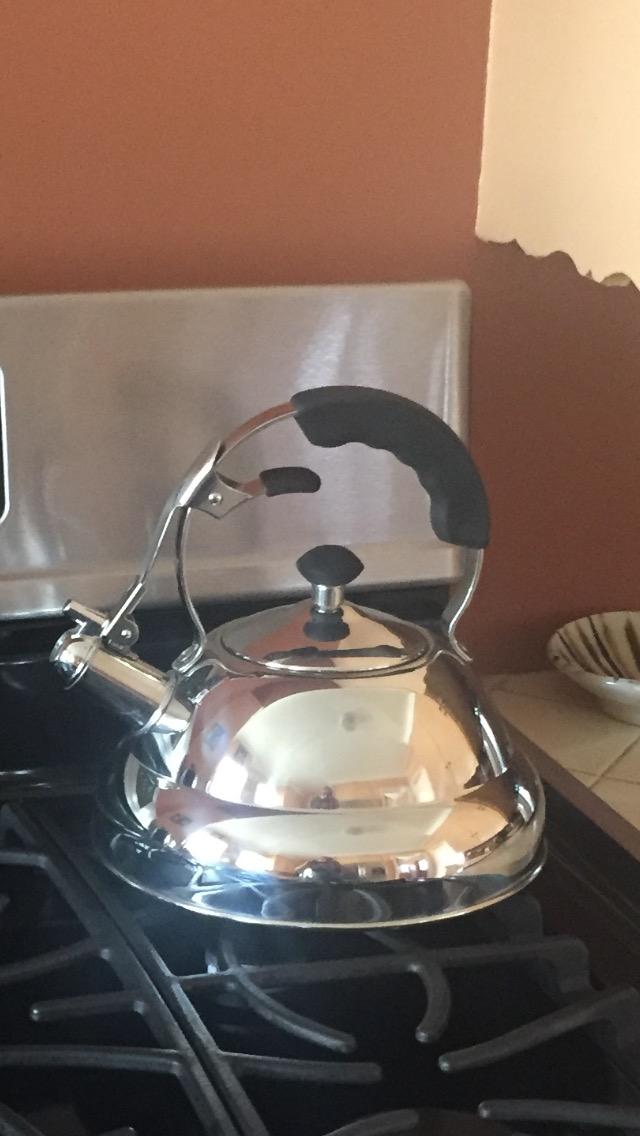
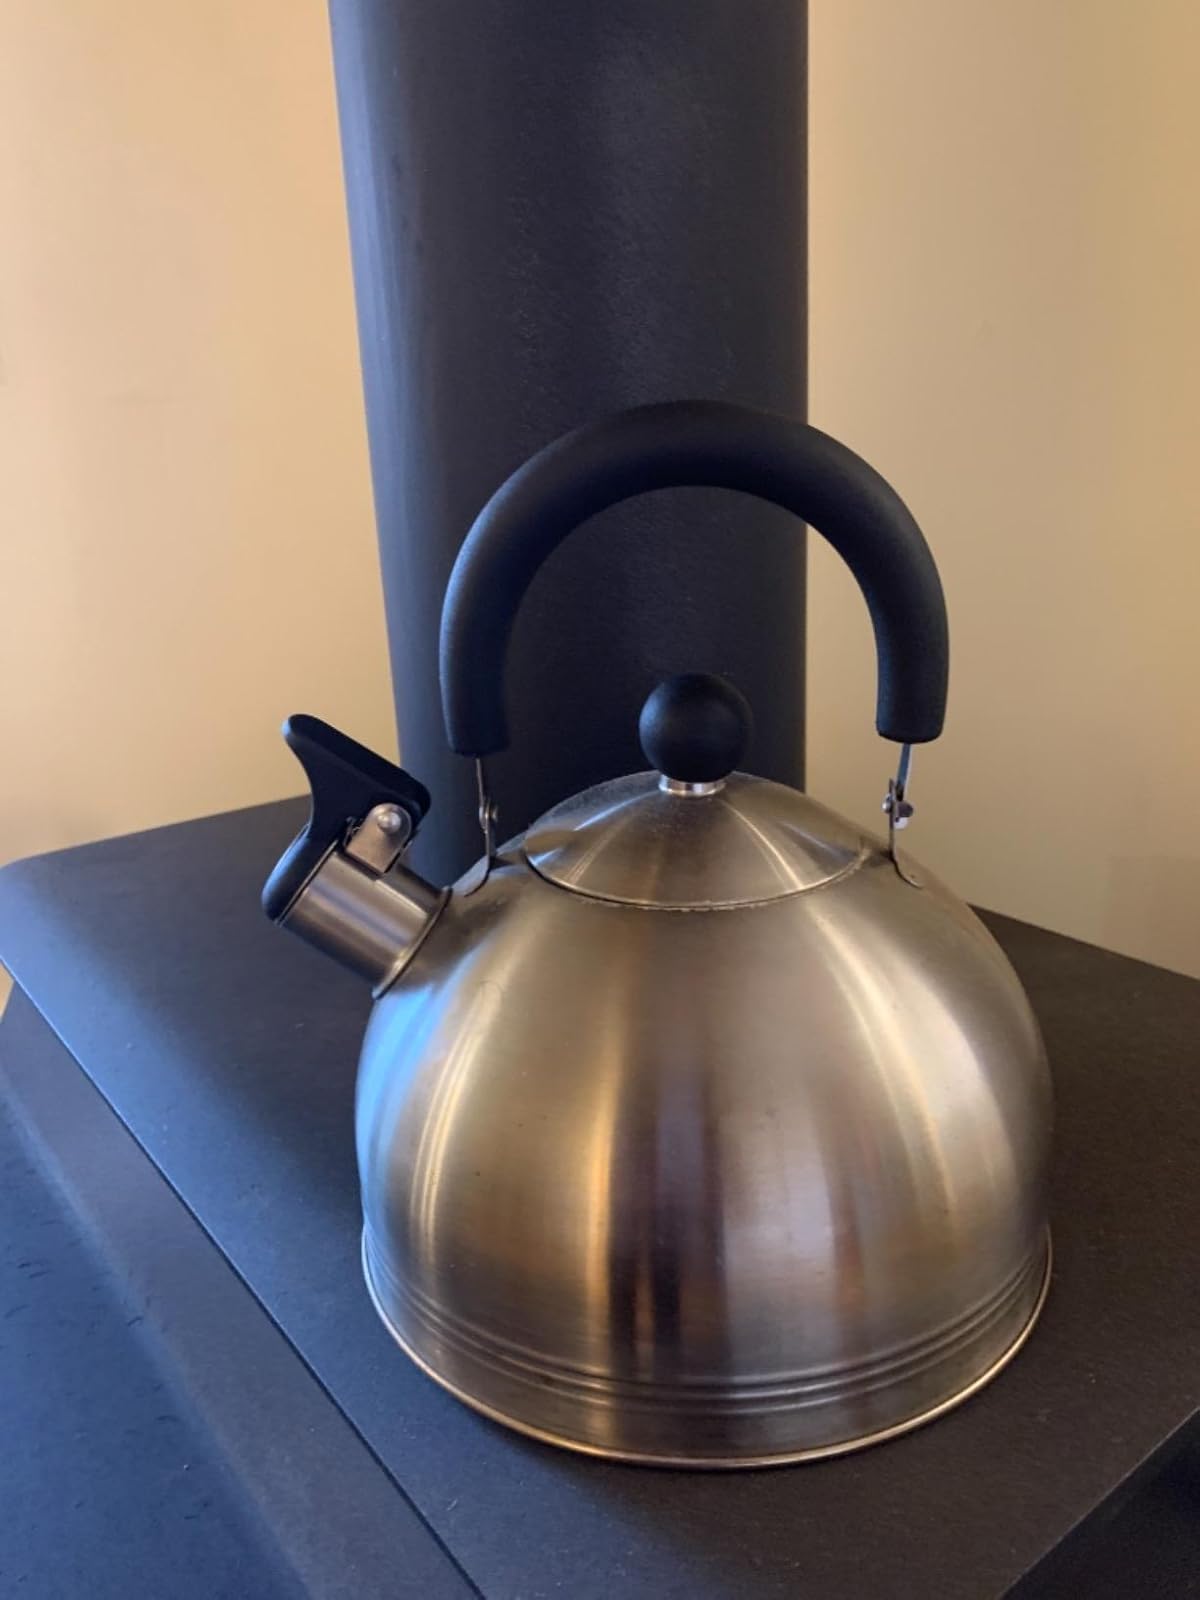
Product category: items_kettle
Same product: no